2015 Swiss Federal Council election

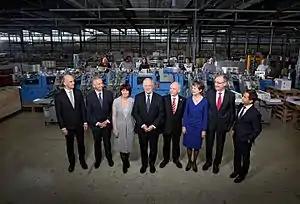
The official photograph of the Swiss Federal Council for 2016. From left to right: Alain Berset, Didier Burkhalter, Doris Leuthard (Vice President for 2016), Johann Schneider-Ammann (President for 2016), Ueli Maurer, Simonetta Sommaruga, Guy Parmelin and Federal Chancellor Walter Thurnherr.

An election for all seven members of the Federal Council, the Government of Switzerland, was held on 9 December 2015, following the federal election on 19 October 2015, for the 2016–2020 term.